Late Show with David Letterman

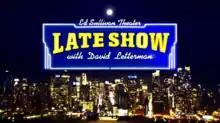
Title card used from April 22, 2013, to May 20, 2015, based on the marquee outside of CBS Studio 50 at the time

In 2014, Letterman announced his retirement; the final episode of "Late Show" aired on May 20, 2015. After Letterman's final "Late Show", instead of airing reruns of the show or having guest host episodes of "Late Show", CBS opted to air reruns of scripted dramas in the 11:35 pm time slot over the summer with the branding "CBS Summer Showcase". The show was then succeeded by "The Late Show with Stephen Colbert", hosted by Stephen Colbert, which premiered on September 8, 2015.